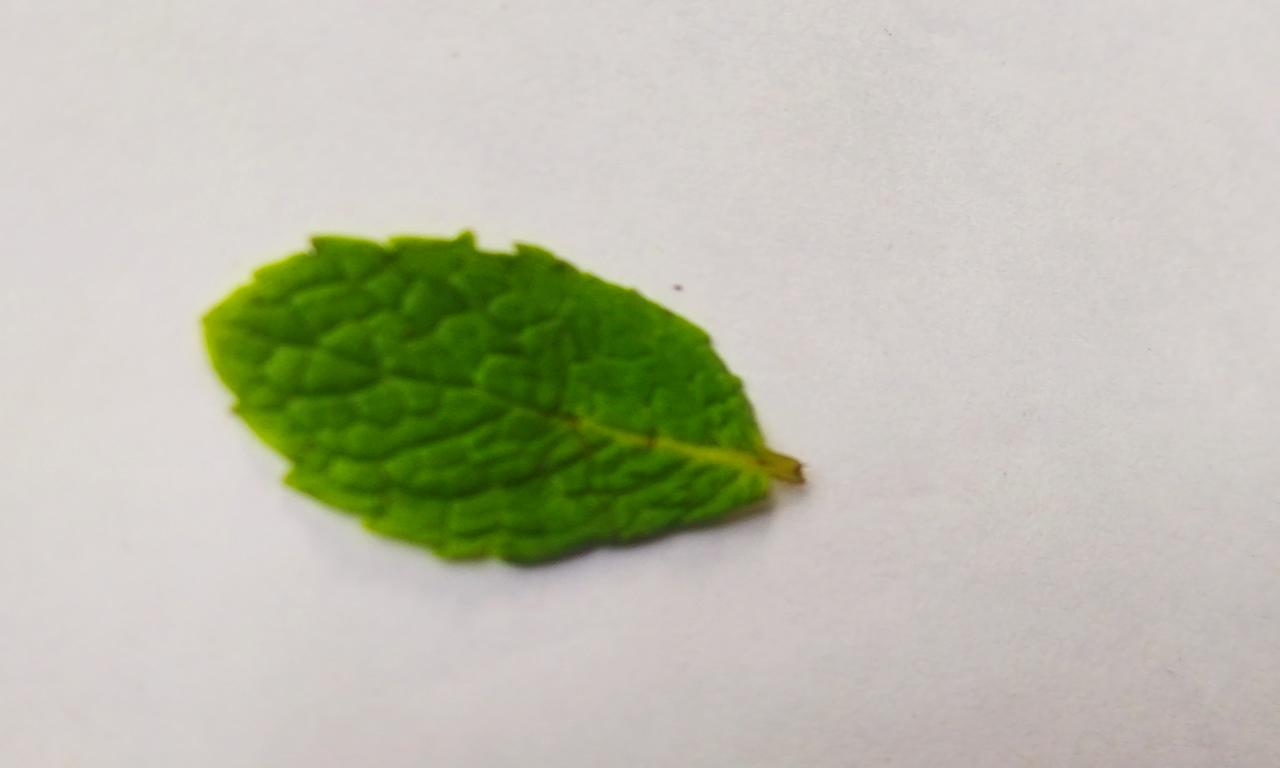
Label: Fresh